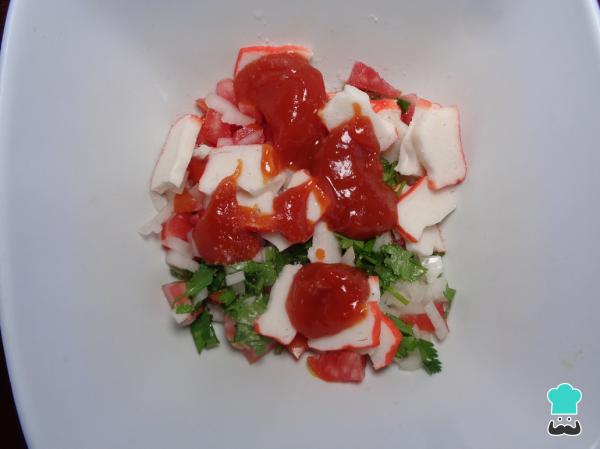
Por último en un tazón colocamos todos los ingredientes del ceviche de surimi que hace un momento picamos, les añadimos la salsa catsup y comenzamos a mezclarlos con mucho cuidado para que no se batan mucho y queden enteros pero procurando que todo quede cubierto por salsa catsup. Añadimos también una pizca de sal para sazonar el ceviche.